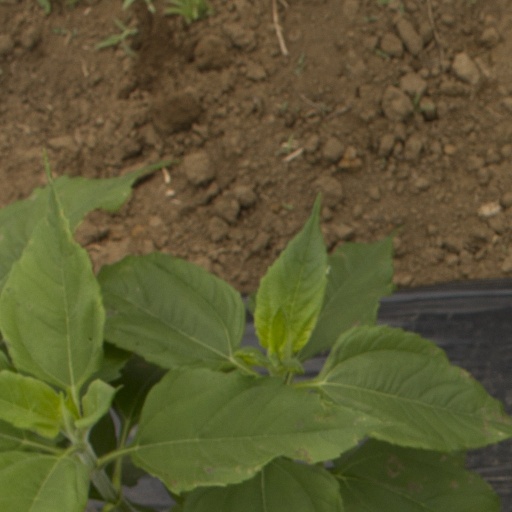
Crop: Jerusalem artichoke